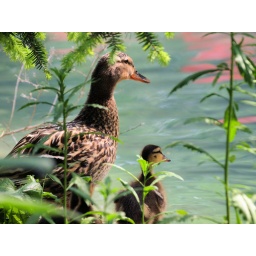
Mom and baby duck eye the water in the Caribbean flamingo enclosure at the Columbus Zoo.